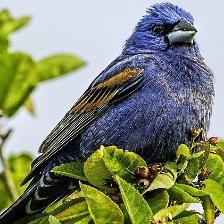
Species: BLUE GROSBEAK
Scientific name: PASSERINA CAERULEA